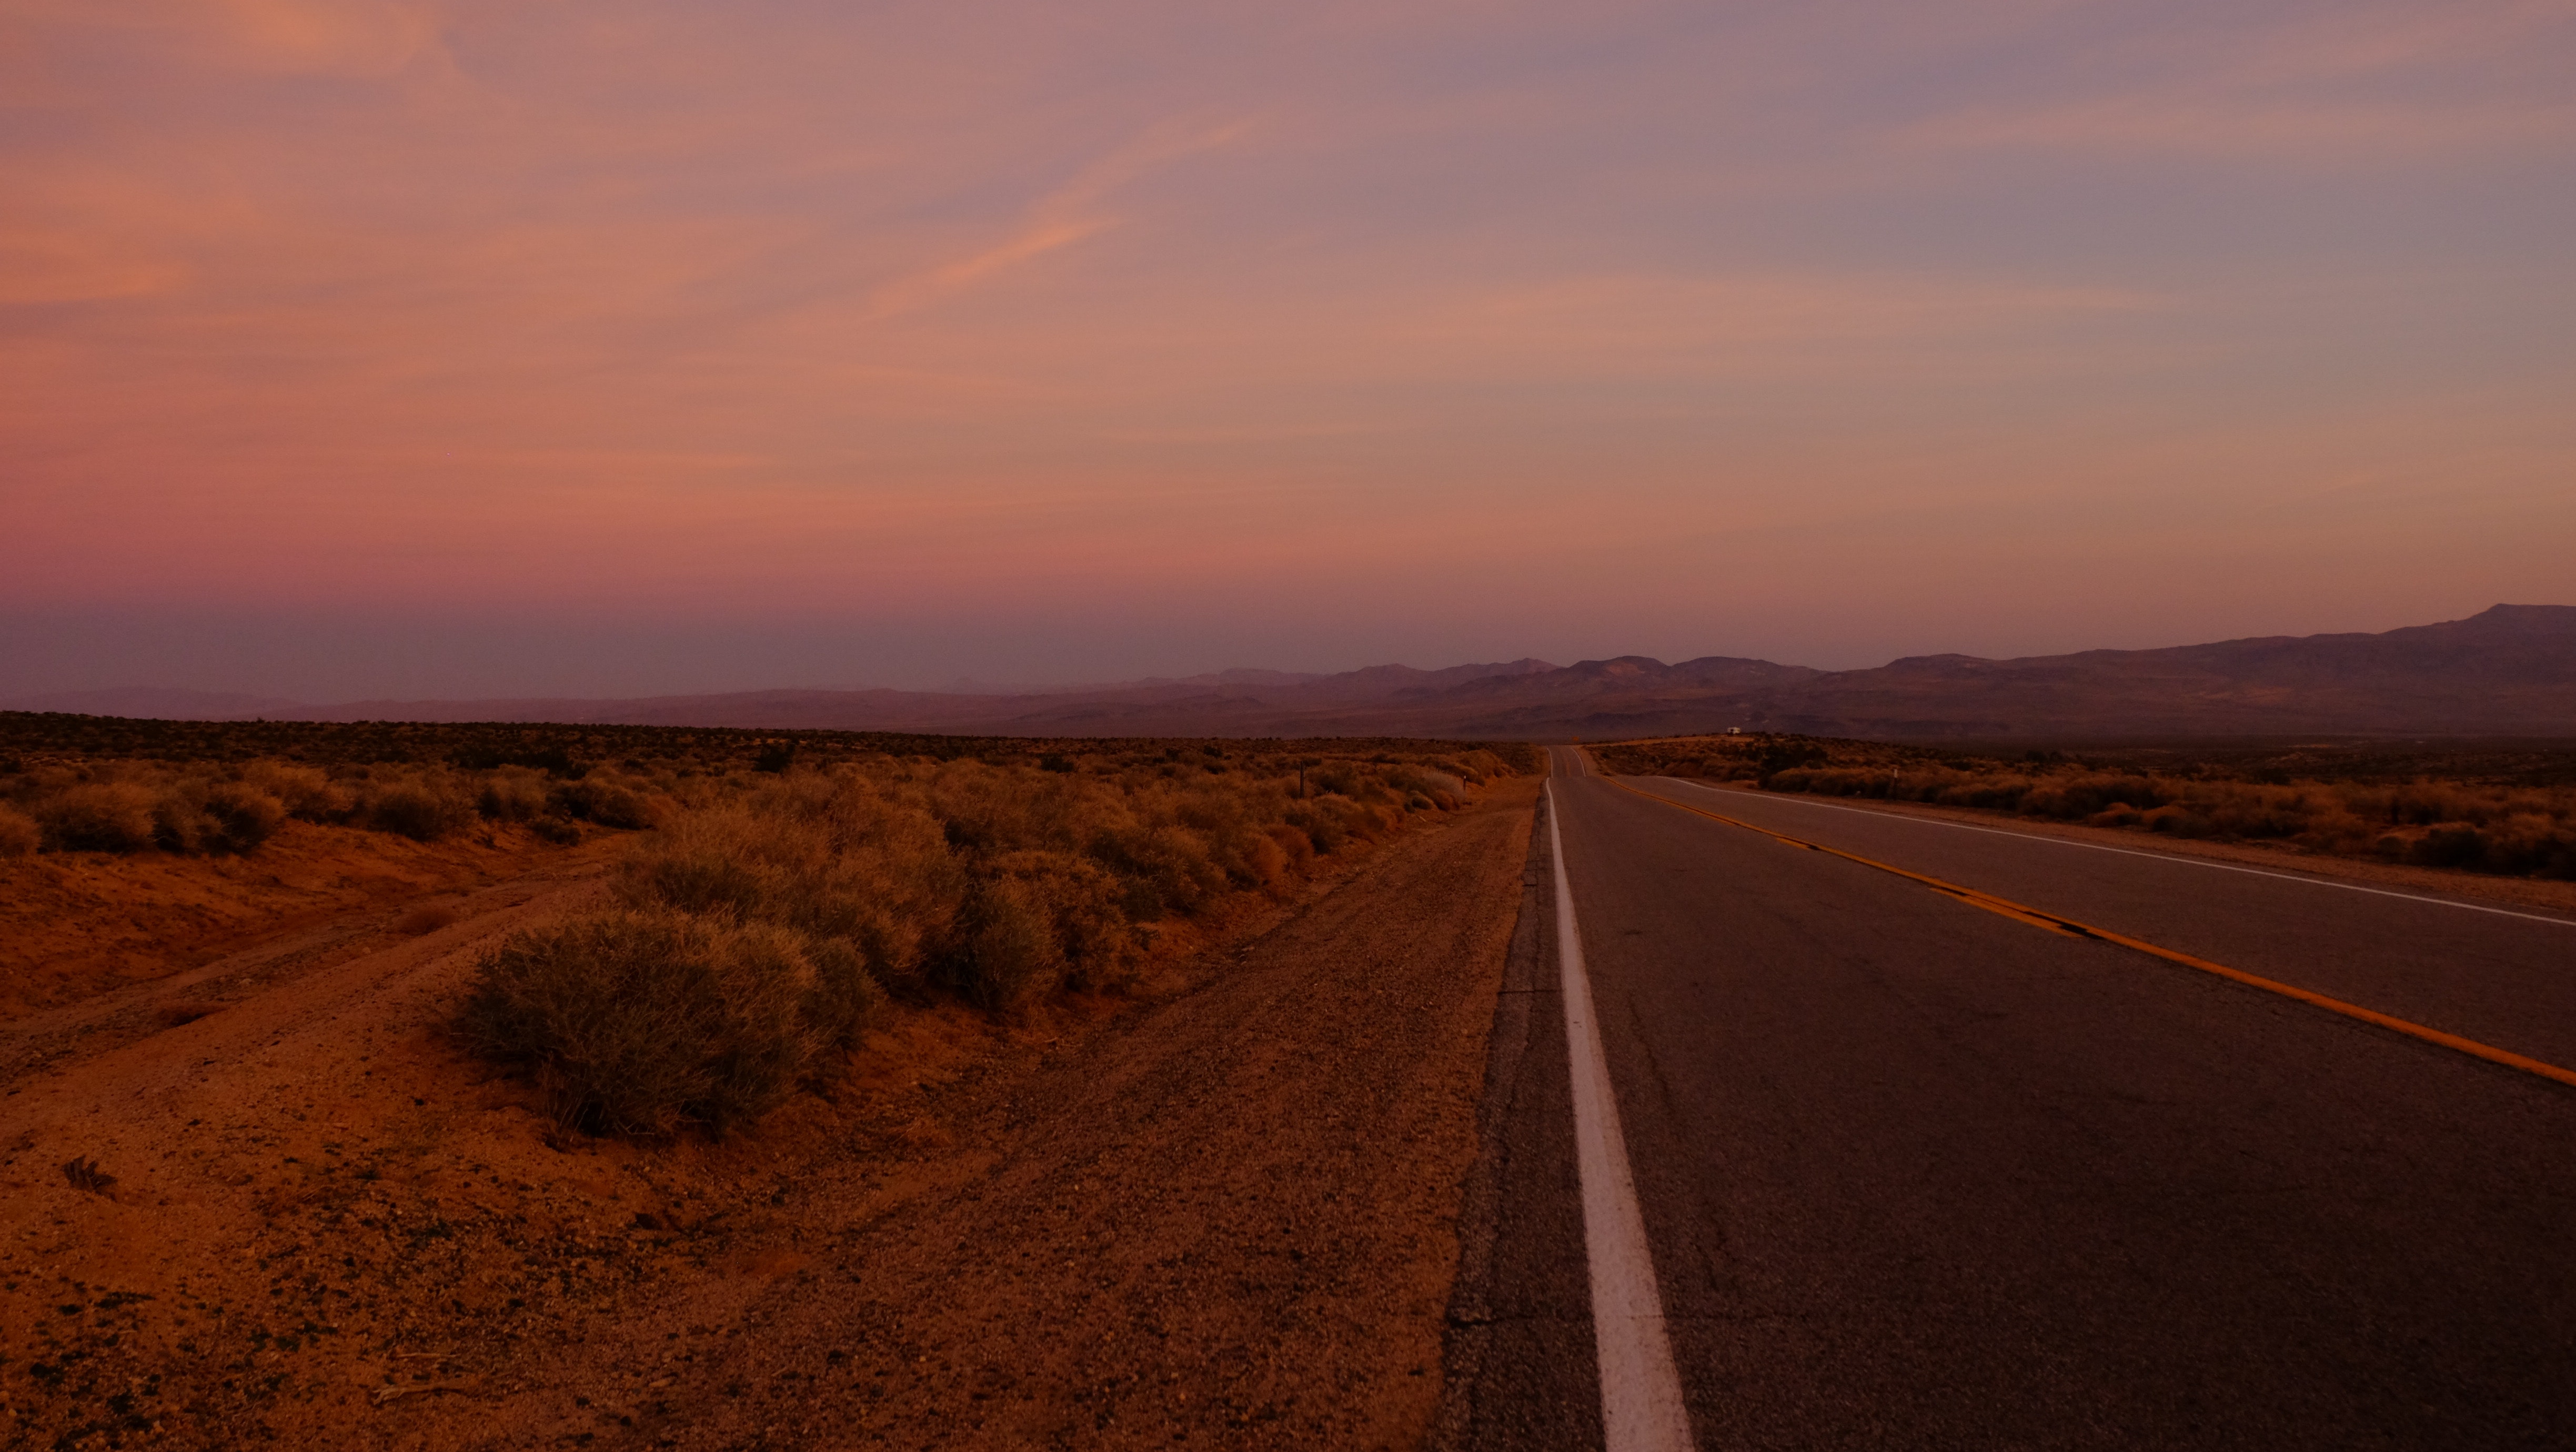
road, horizon, sky, natural environment, ecoregion, plain, infrastructure, landscape, steppe, dusk, evening, asphalt, dirt road, soil, thoroughfare, desert, road trip, savanna, prairie, grassland